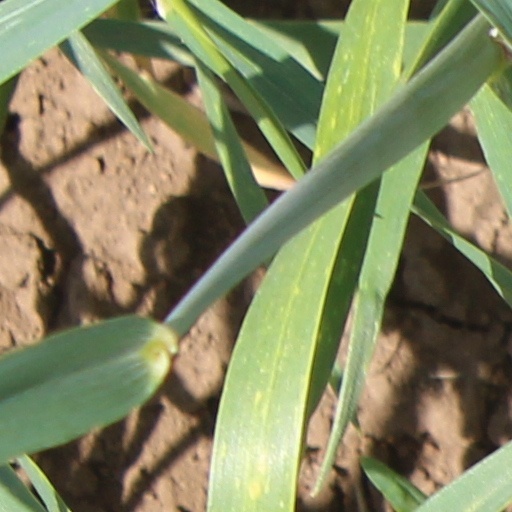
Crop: wheat